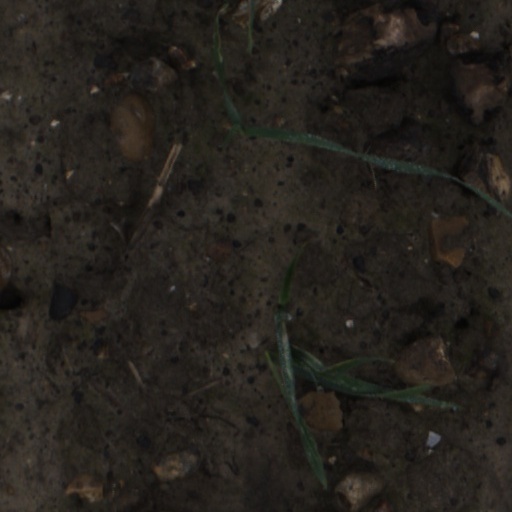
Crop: wheat